Oenin

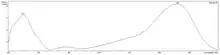
UV visible spectrum of malvidin 3-O-glucoside.

Oenin is an anthocyanin. It is the 3-"O"-glucoside of malvidin (malvidin-3-O-glucoside). It is one of the red pigments found in purple grape skins and red wine.